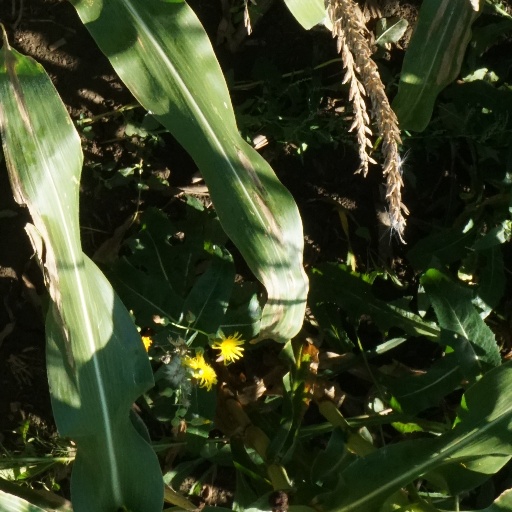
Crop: maize; corn